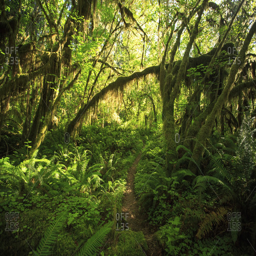
a hiking trail leads through tourist attraction .